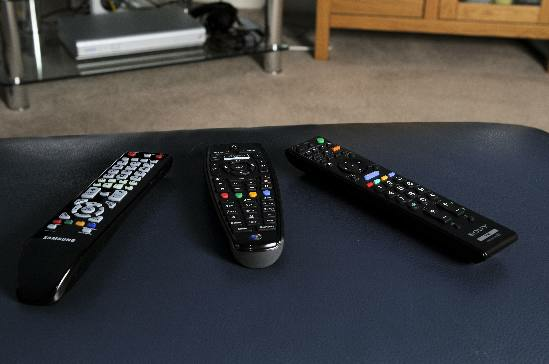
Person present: No